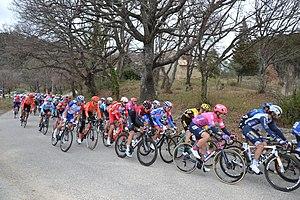
durant la ème étape du Tour de la Provence
Le Tour de La Provence 2020 est la 5ᵉ édition de cette course cycliste sur route par étapes masculine. Il a lieu du 13 au 16 février 2020 dans les départements des Bouches-du-Rhône, du Var et du Vaucluse, dans le sud de la France. Il fait partie du calendrier UCI ProSeries 2020 en catégorie 2.Pro.